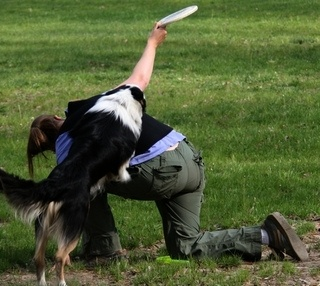
A young man holding a frisbee as a dog tries to take it.
A woman playing with a dog in a field with a frisbee.
A woman prepares to throw the frisbee for her dog.
A person throwing a frisbee for a dog.
This is an image of a person and a dog playing frisbee.